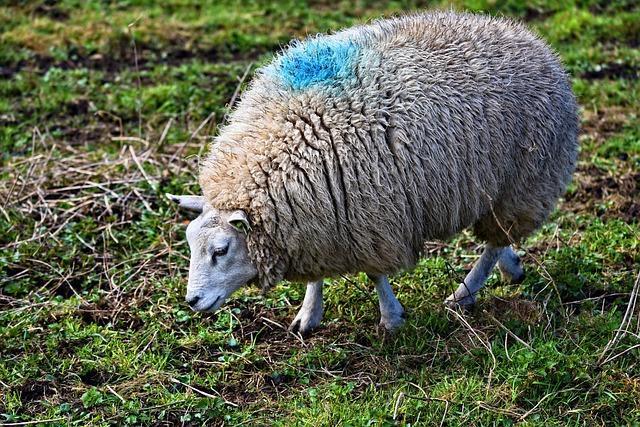
sheep